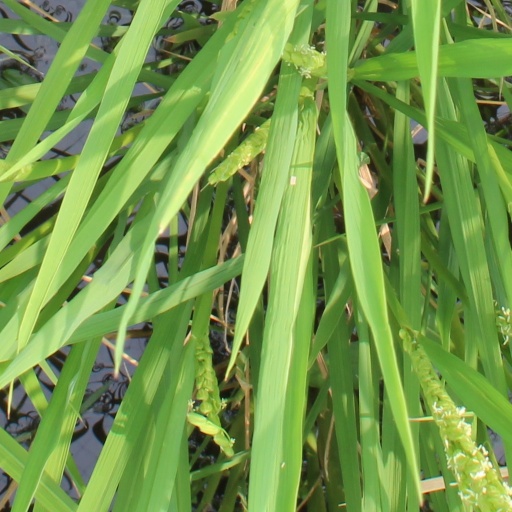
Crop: rice